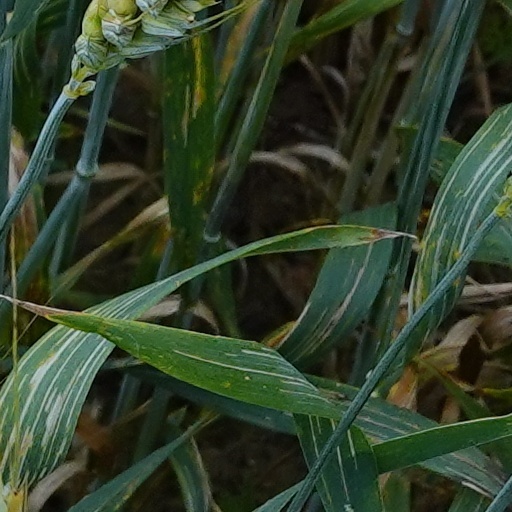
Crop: wheat